John Olaf Todahl

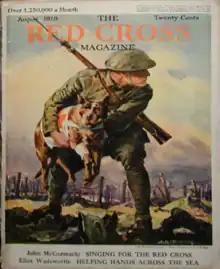
Illustration by Todahl for Red Cross Magazine, August 1918.

John Olaf Todahl (1884–1924) was an American illustrator and cartoonist. He worked principally as a newspaper editorial cartoonist.